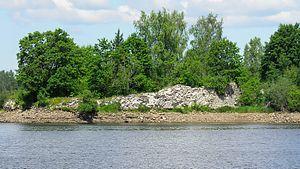
les ruines du château de SelpilsLatviešu: Sēlpils pilsdrupas